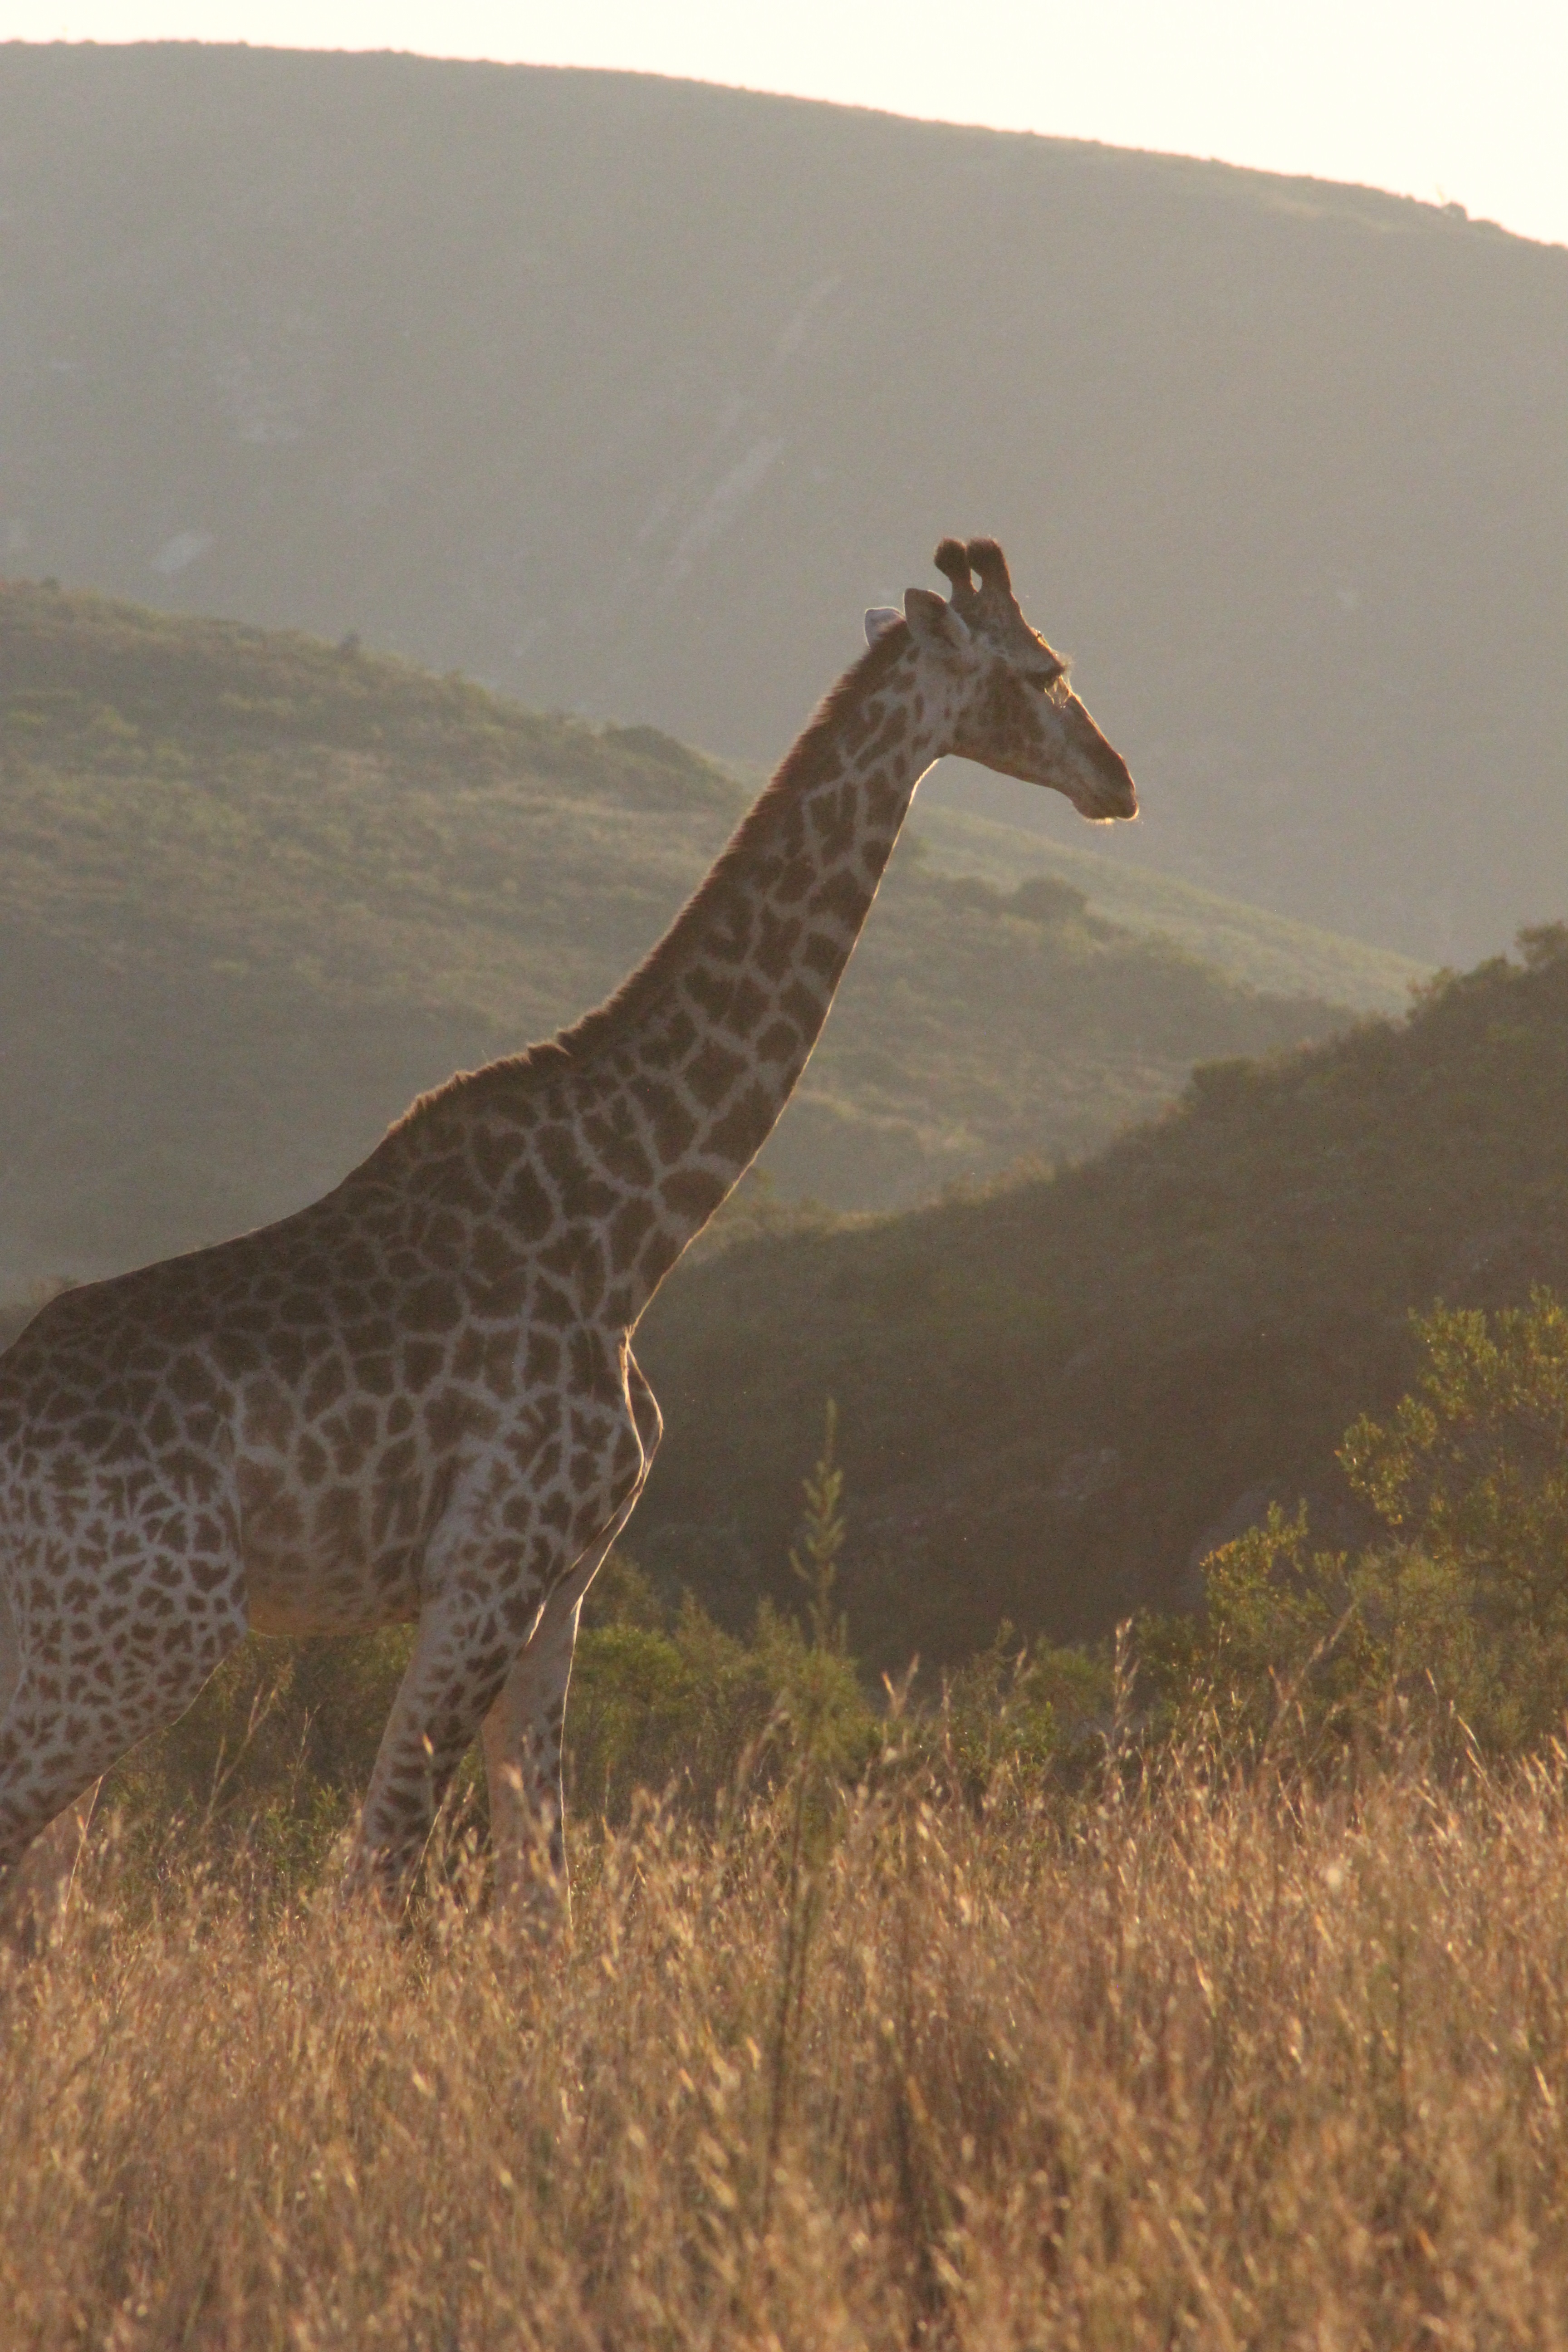
landscape, nature, grass, outdoor, sunset, prairie, adventure, animal, wildlife, scenic, africa, mammal, fauna, savanna, plain, giraffe, grassland, vertebrate, safari, south africa, giraffidae, mustang horse